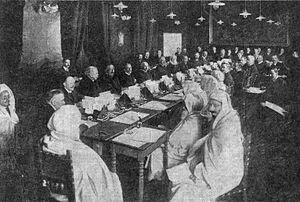
La Conférence d'Algésiras (cl. Bringer).
La conférence d'Algésiras, donnant lieu aux accords d'Algésiras, est une conférence internationale relative à l'Empire chérifien en Espagne, dans la ville d'Algeciras, du 16 janvier au 7 avril 1906, sous l'égide des États-Unis.